Herzi Halevi

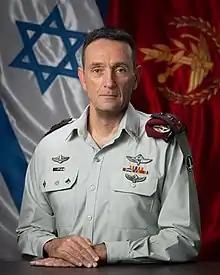
Halevi in 2023

Herzl "Herzi" Halevi (born 17 December 1967) is a retired Israeli general who served as the Chief of the General Staff of the Israel Defense Forces from 16 January 2023 to 5 March 2025.